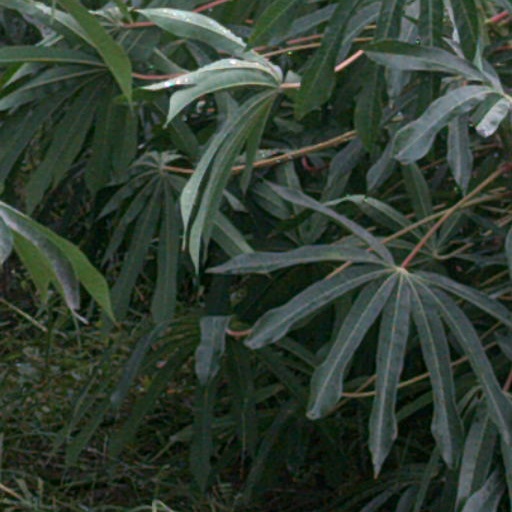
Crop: cassava